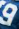
Number: 9